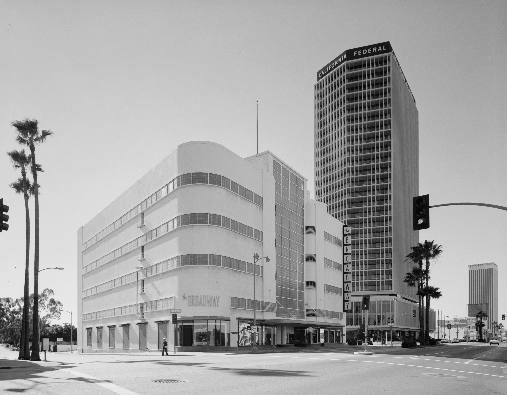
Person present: No